Infanticide in primates

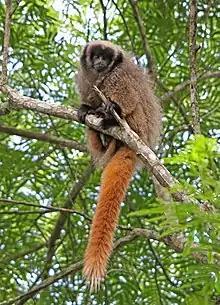
"Callicebus nigrifrons" perched in the trees. Maternal infanticide due to resource competition has been reported in "C. nigifrons."

In the instances of maternal infanticide in tamarins, there were multiple breeding females. The parental manipulation hypothesis proposes that maternal infanticide occurs more frequently when the group has a poor capacity to raise offspring, multiple breeding females, birth intervals shorter than three months, and low infant survival probability.